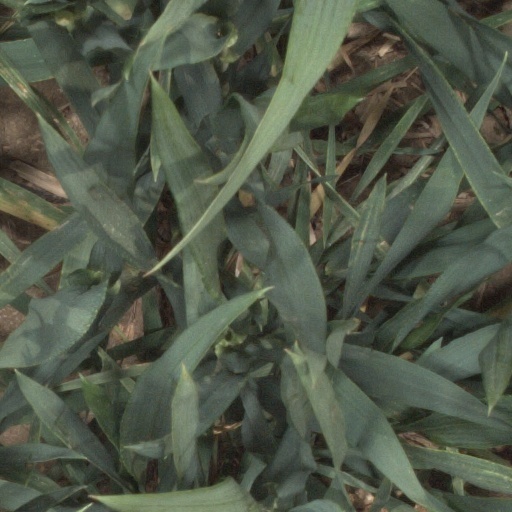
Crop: wheat